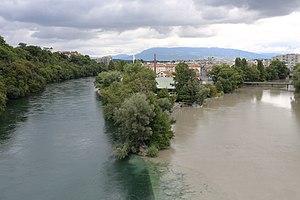
Confluence entre le Rhône (à gauche) et l'Arve (à droite) à Genève, vue du pont ferroviaire.
Un confluent, ou point de confluence, est un lieu où se rejoignent plusieurs cours d'eau ou langues glaciaires. Le terme confluence désigne à la fois le fait que plusieurs cours d'eau se réunissent et le lieu de cette réunion.